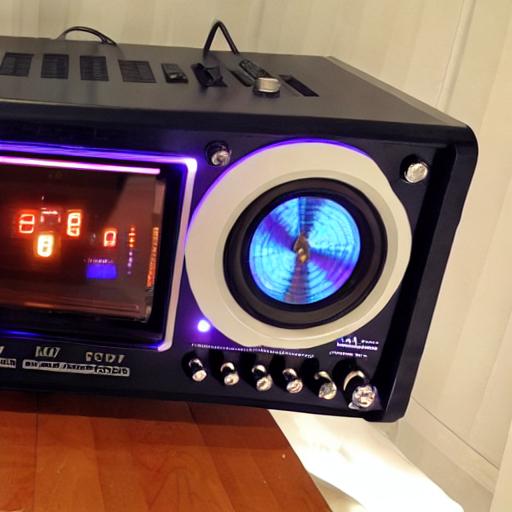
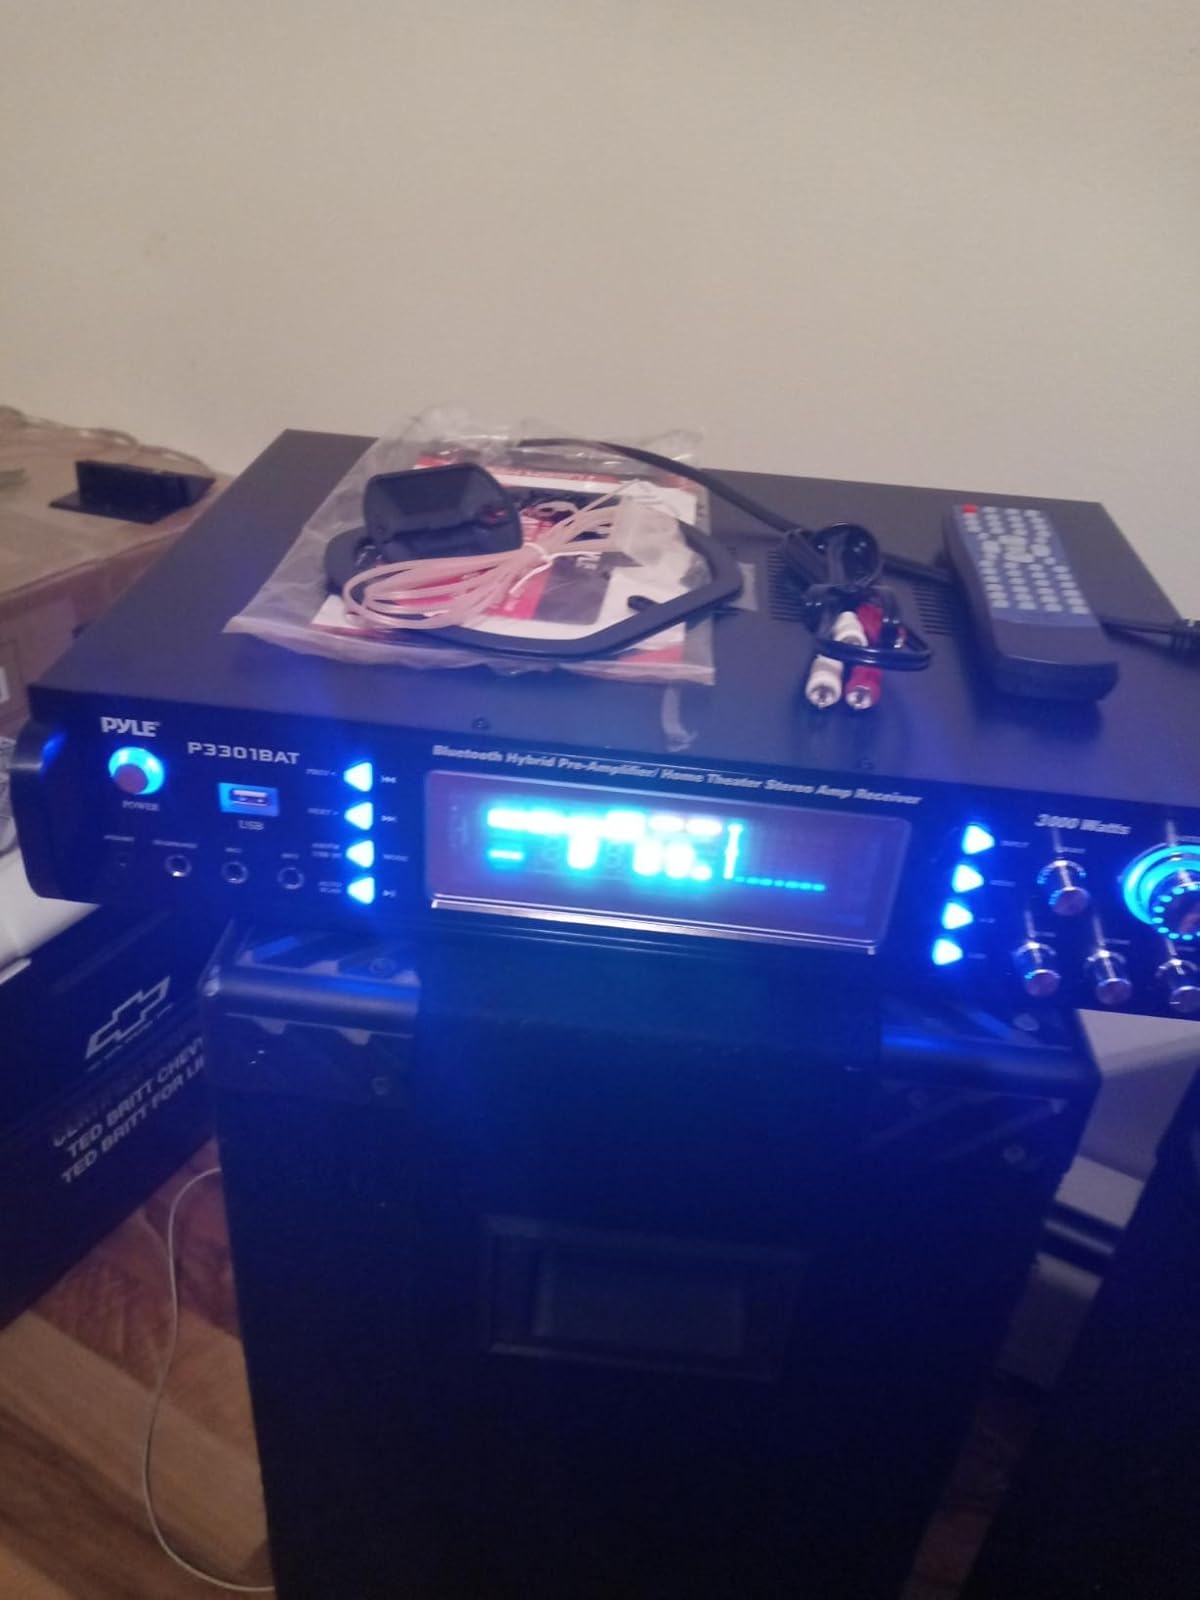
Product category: radio
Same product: no